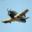
Label: airplane